Widowmaker (forestry)

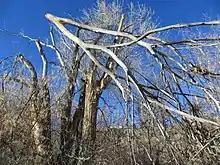
Widowmaker in New Mexico

In forestry, a widowmaker or fool killer is a detached or broken limb or tree top. The name indicates that such objects can kill forest workers by falling on them, thus "making widows" of their spouses. The U.S. Occupational Safety and Health Administration describes widowmakers as "broken off limbs that are hanging freely in the tree to be felled or in the trees close by."